Miss Minnesota Teen USA

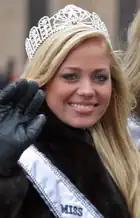
Sarah Sprayberry, Miss Minnesota Teen USA 2008

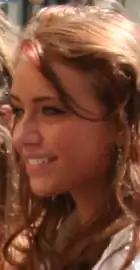
Vanessa Vonbehren, Miss Minnesota Teen USA 2007

The Miss Minnesota Teen USA competition is the pageant that selects the representative for the state of Minnesota in the Miss Teen USA pageant. This pageant is directed by Future Productions based in Savage, Minnesota.